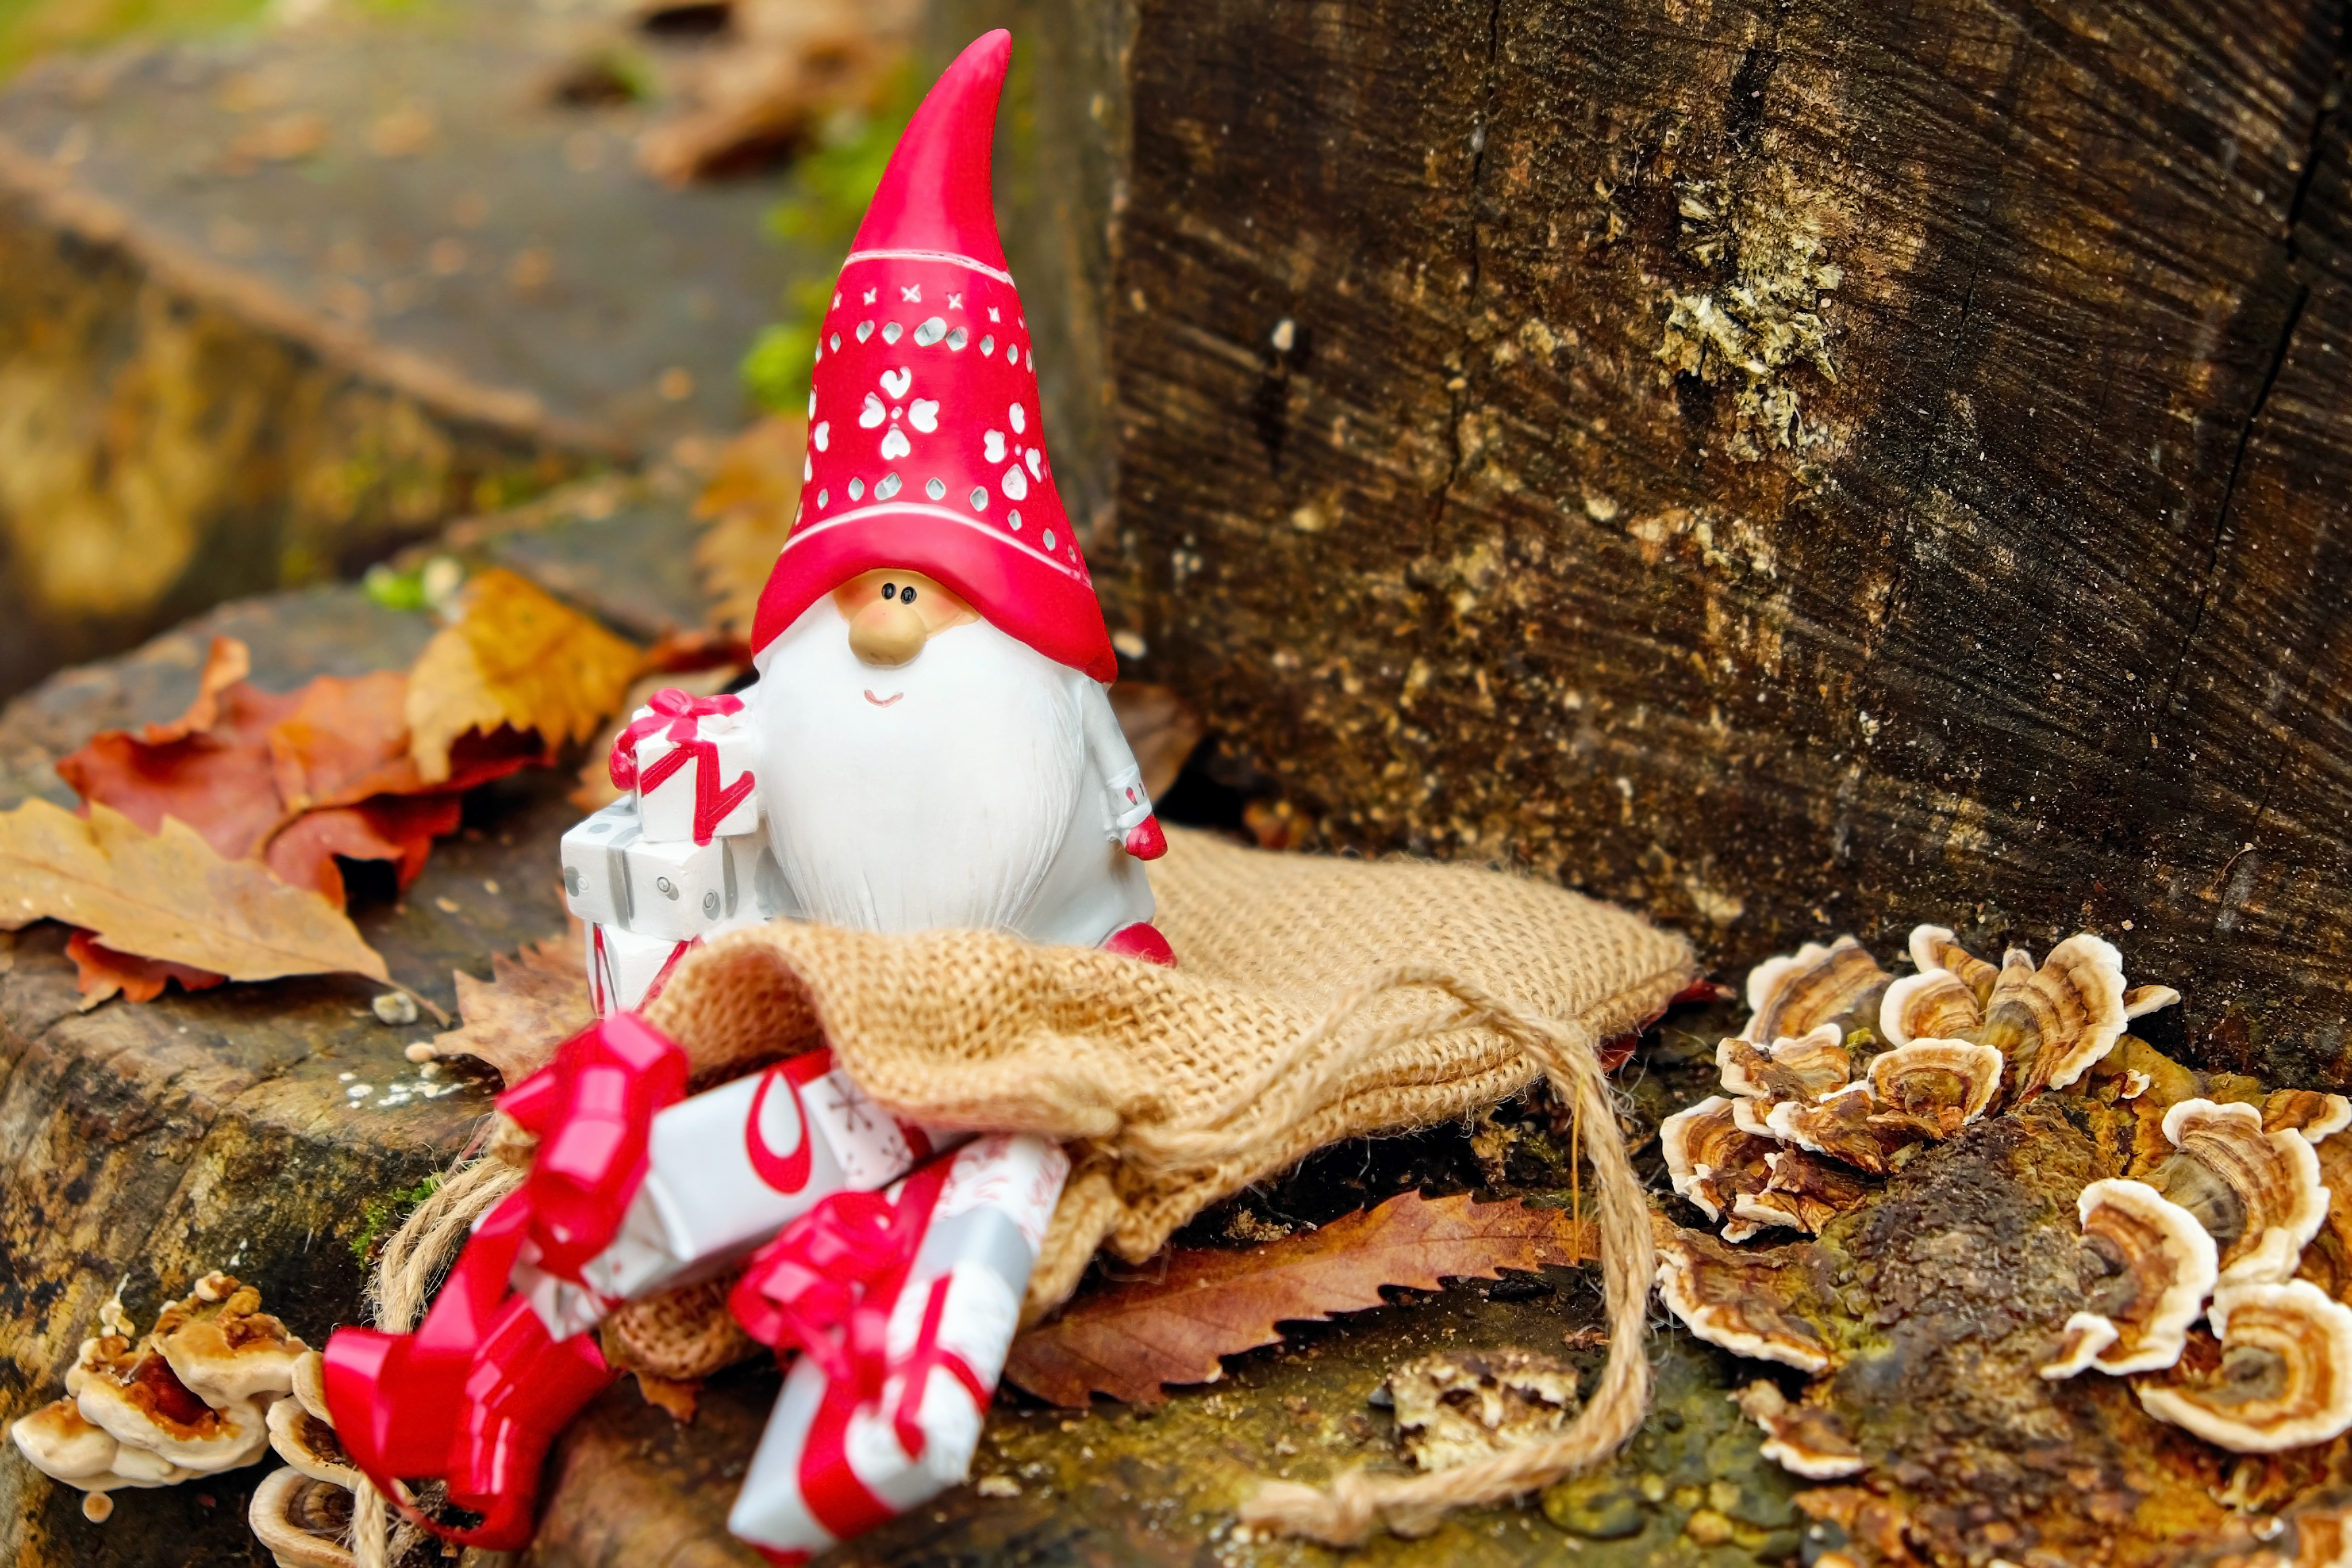
forest, cold, log, autumn, holiday, christmas, decor, christmas decoration, gifts, christmas time, figure, mushrooms, santa claus, christmas motif, nicholas, imp, tree fungi, nativity scene, nicholas sack